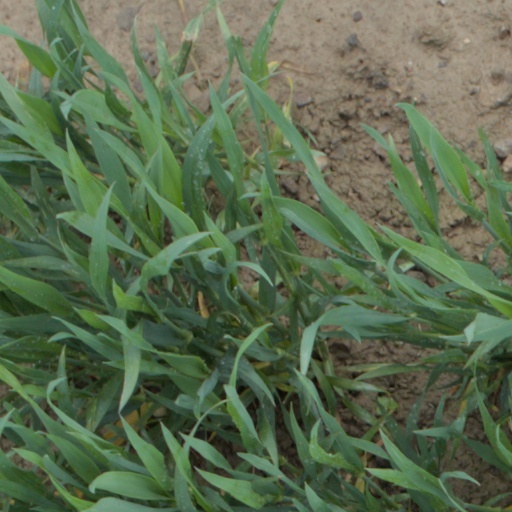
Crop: wheat